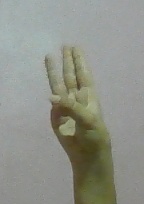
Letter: thaa